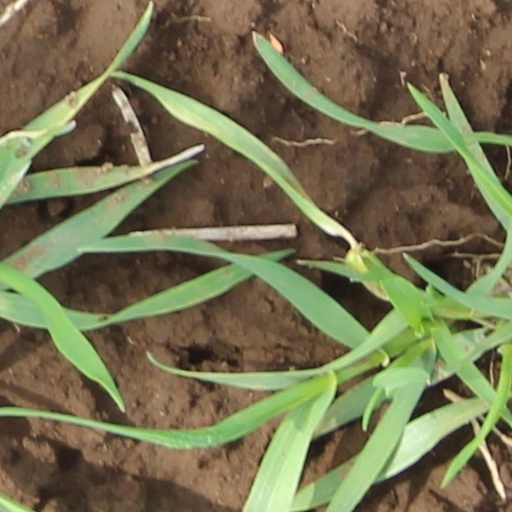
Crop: wheat